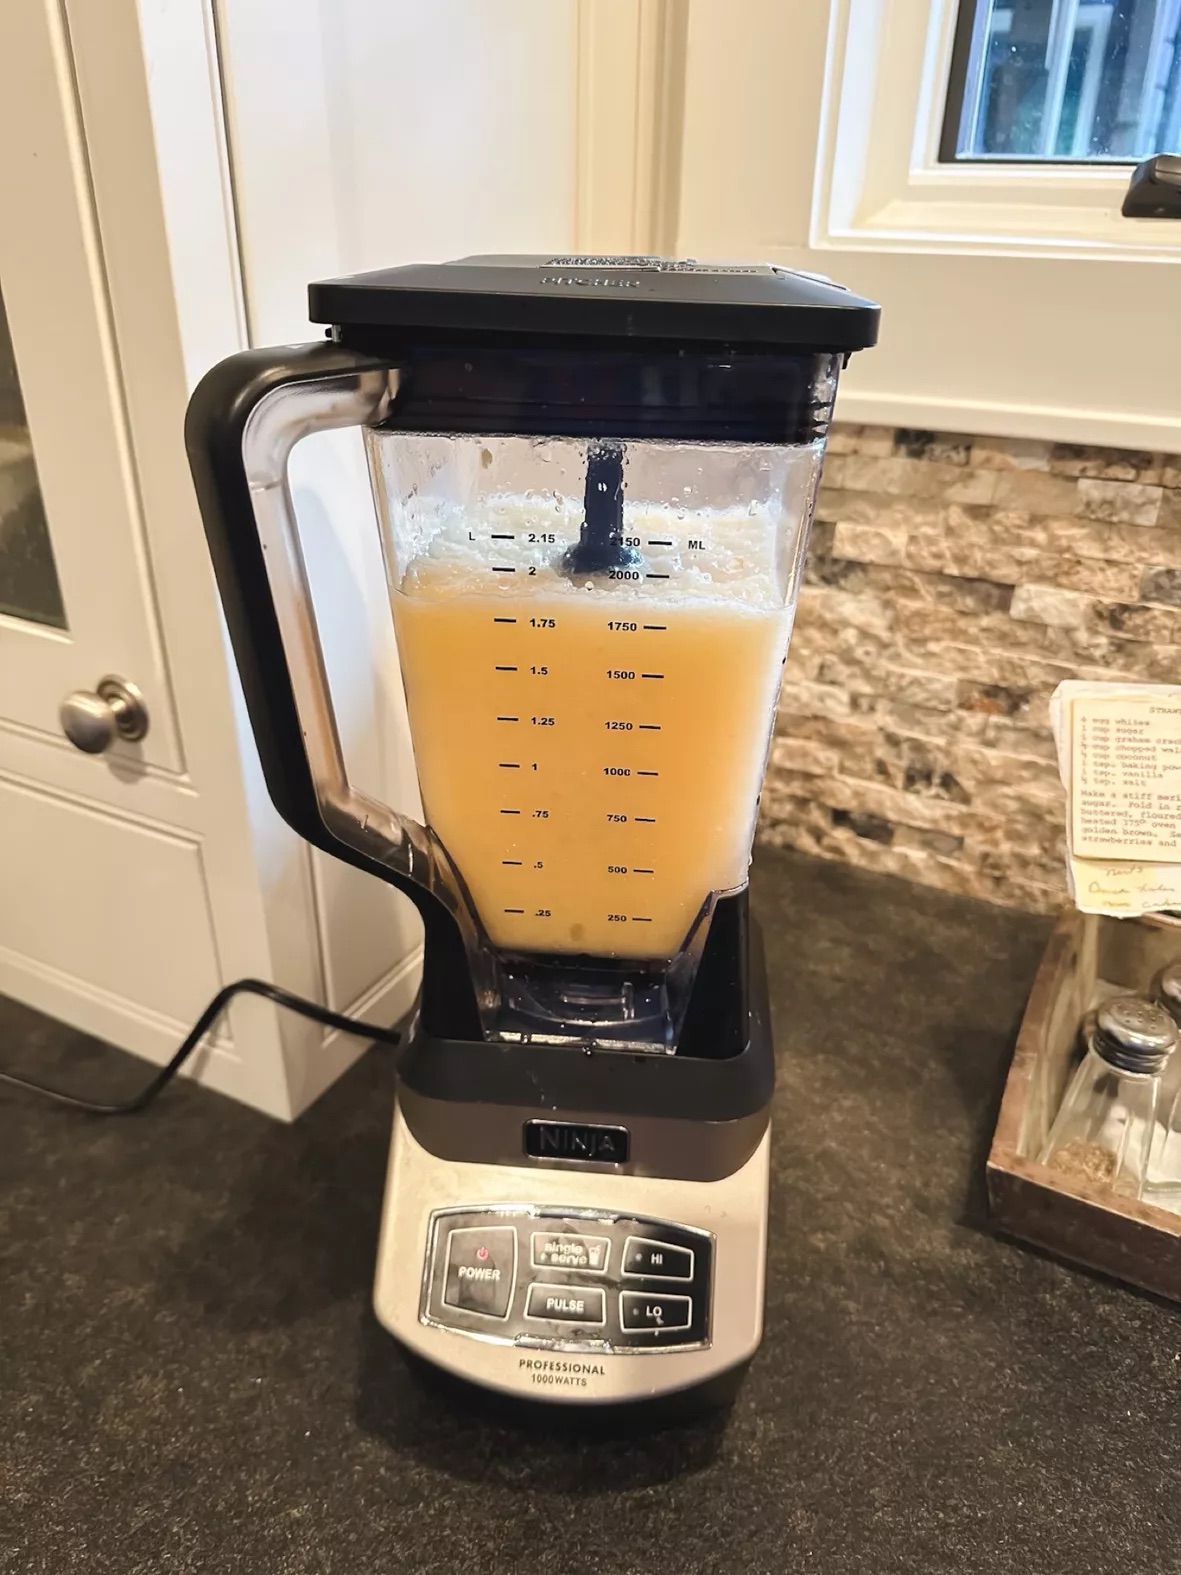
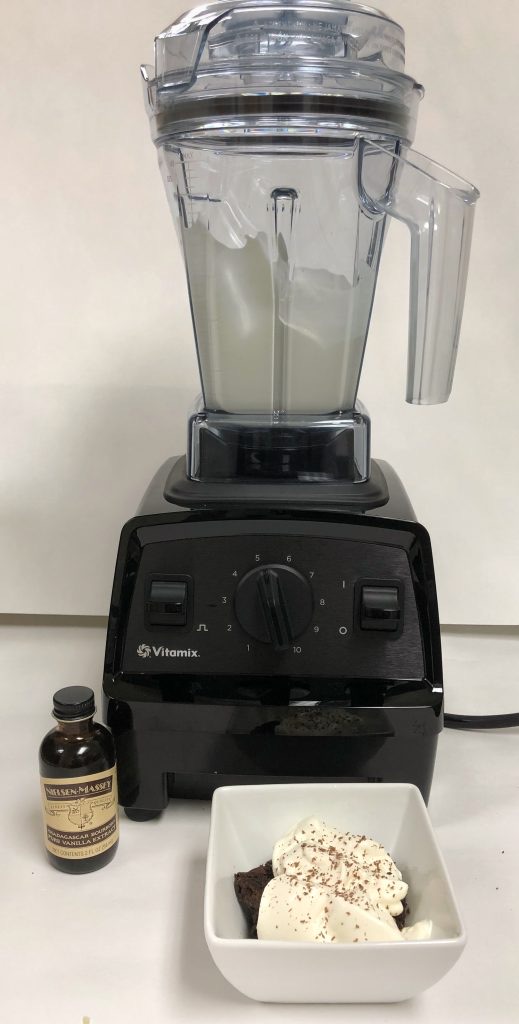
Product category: items_blender
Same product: no